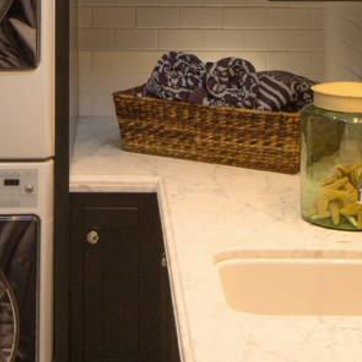
Material: polishedstone